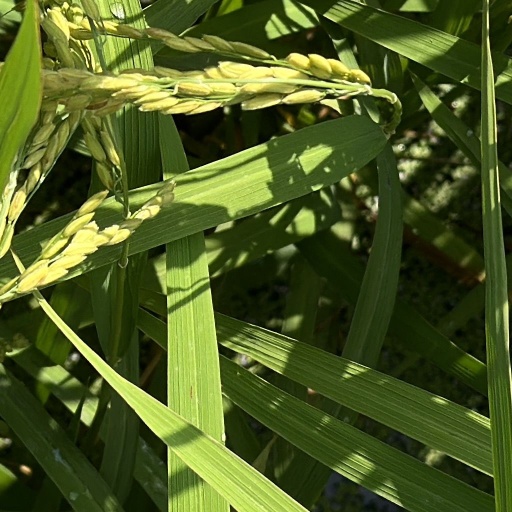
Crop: rice